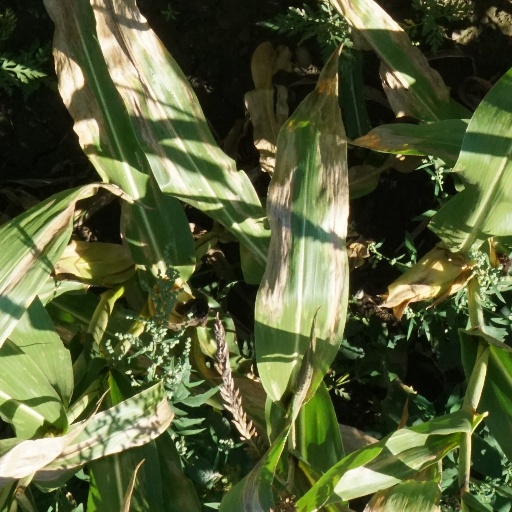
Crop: maize; corn